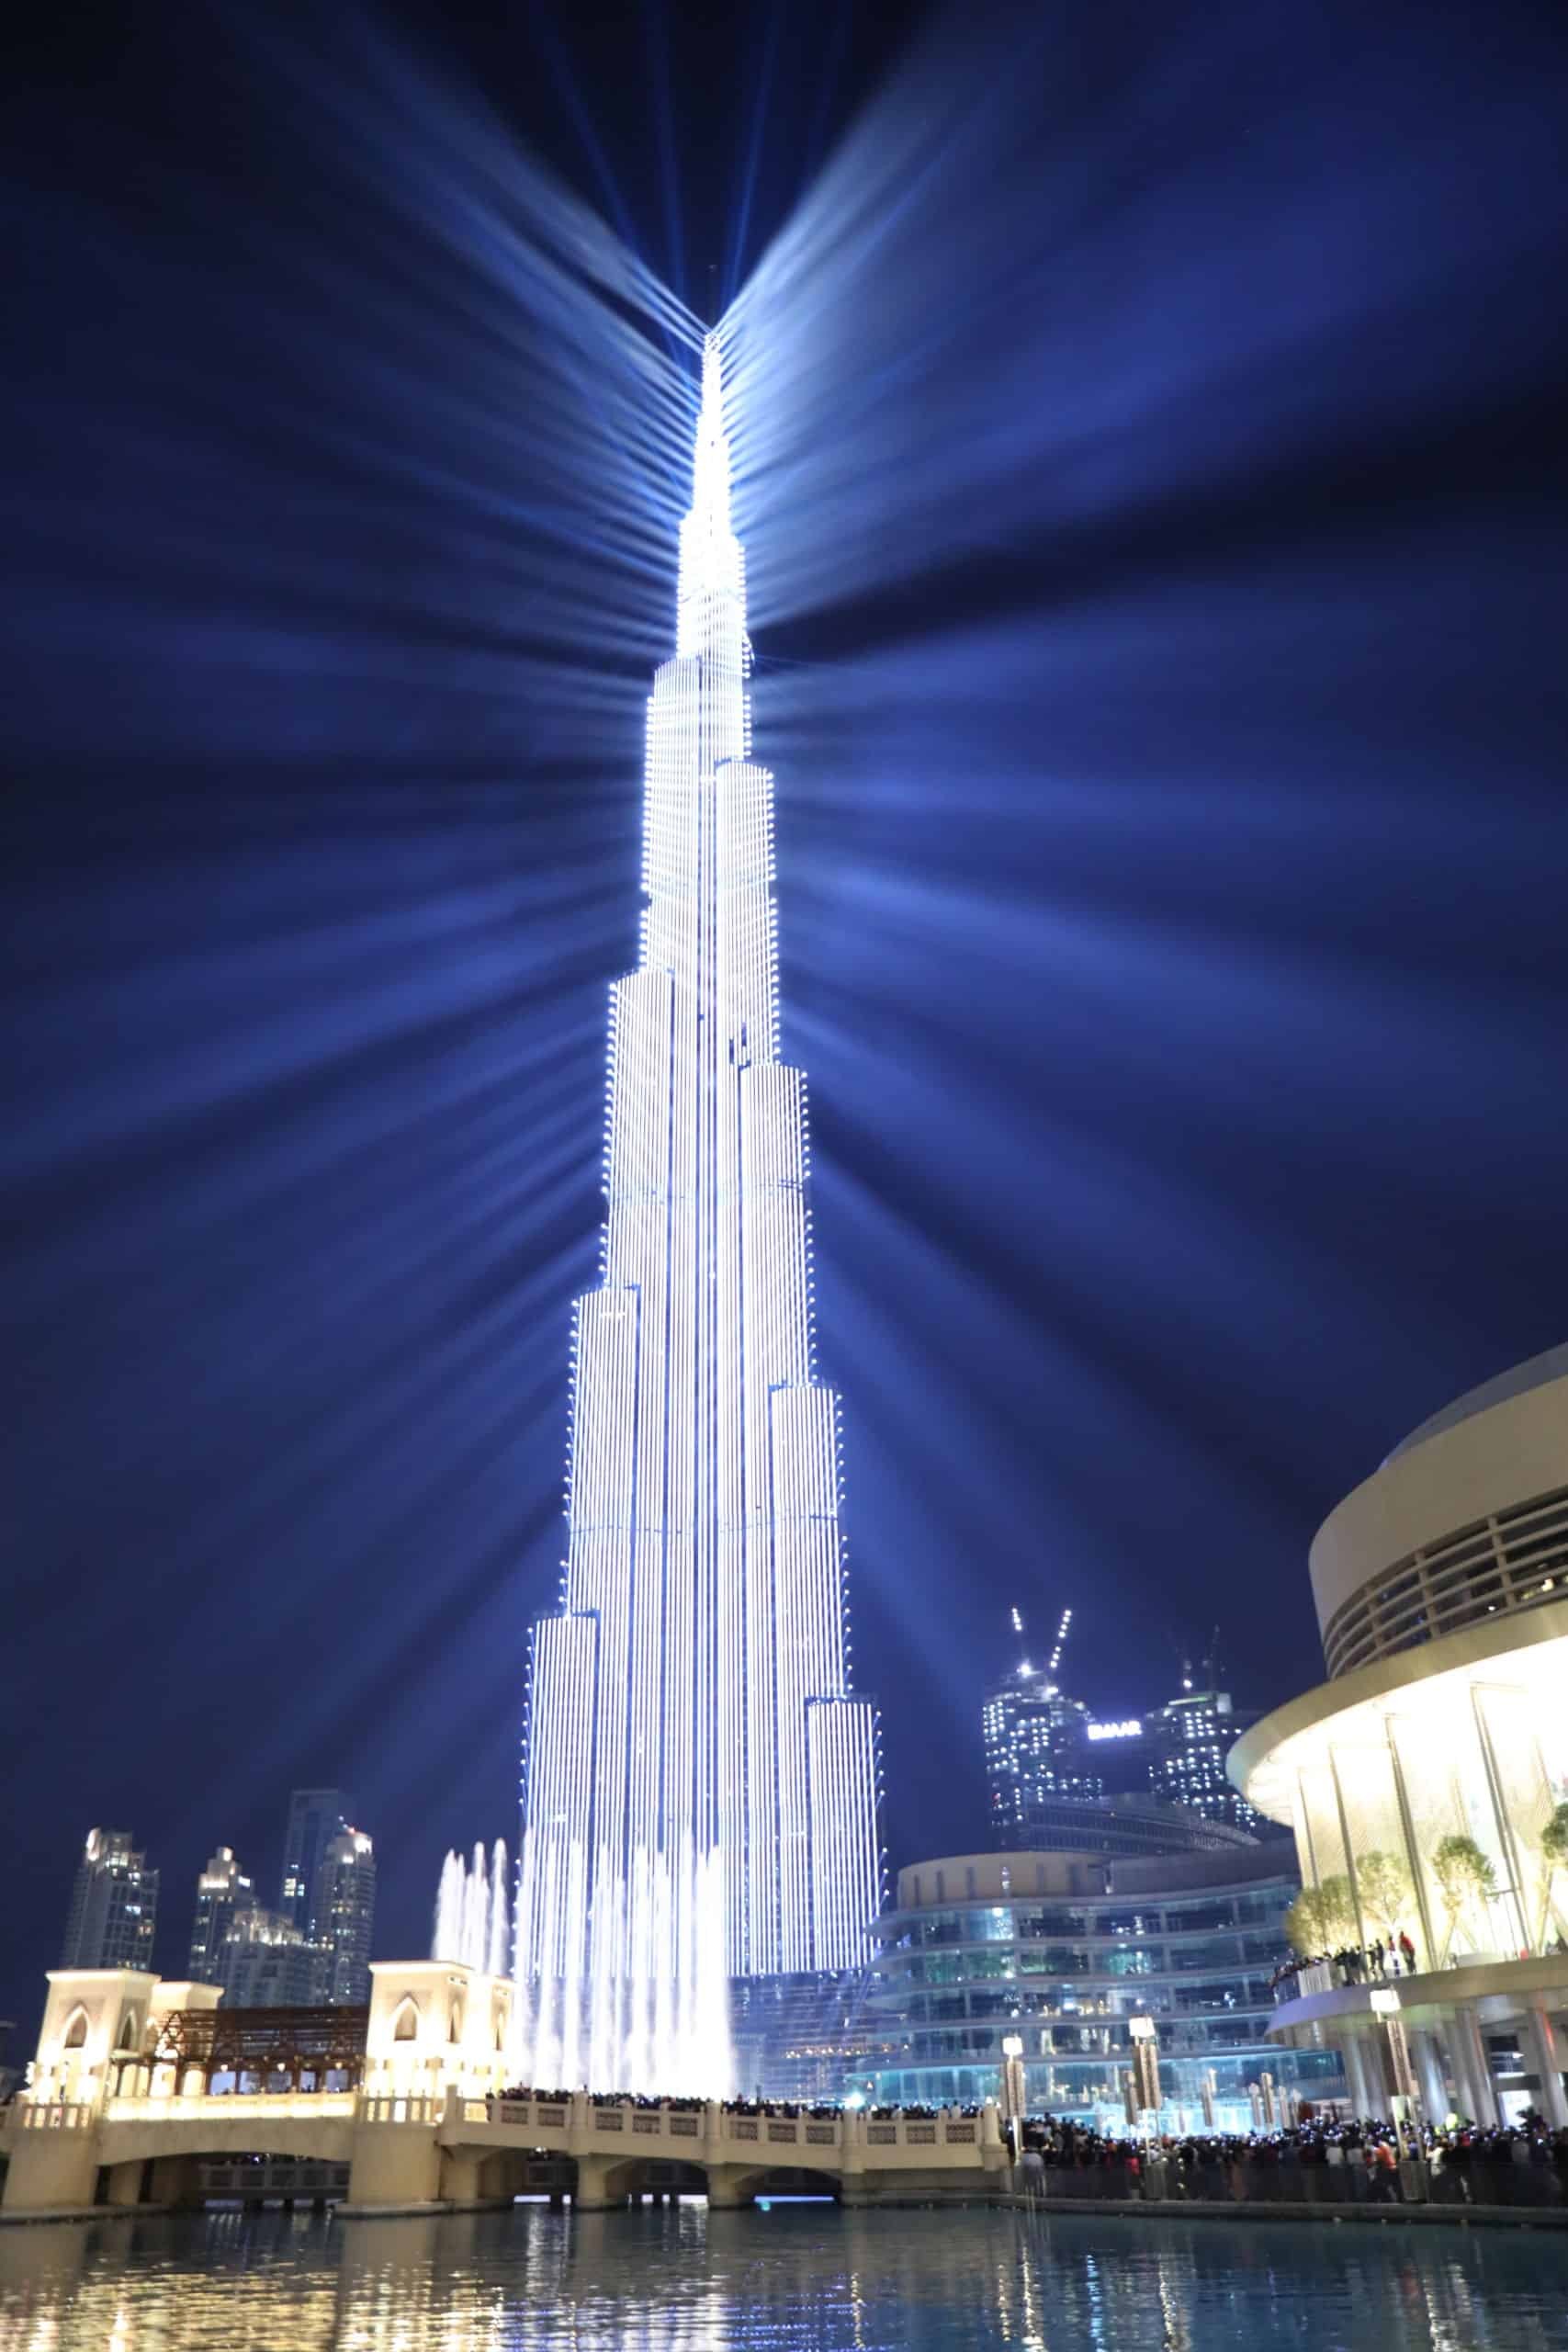
Landmark: Burj Khalifa